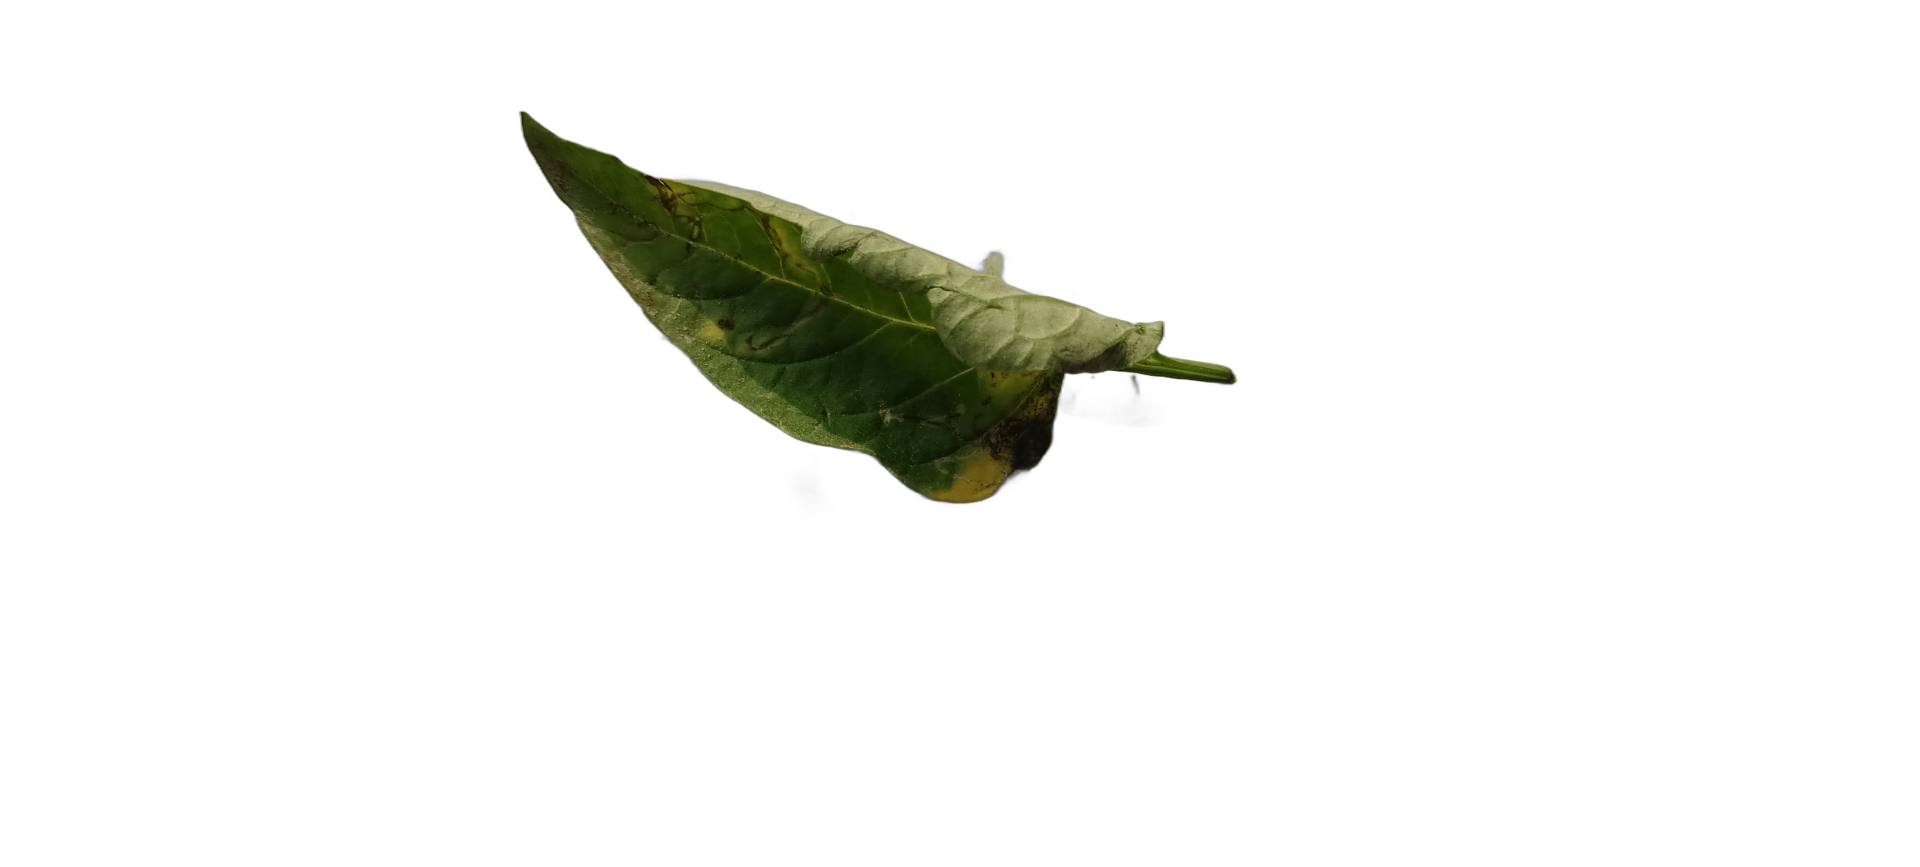
Crop: Tomato
Label: Spot